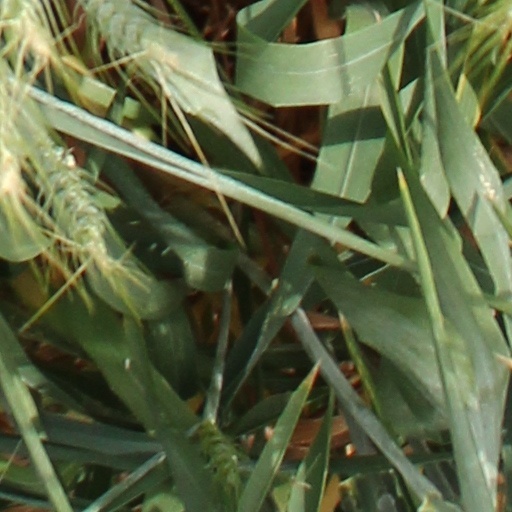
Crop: wheat